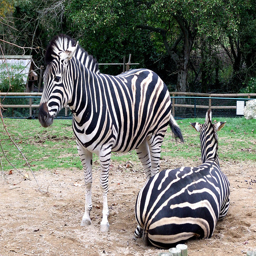
Two zebra are in a field; one is lying down, the other is standing.
Two zebras, one standing and one sitting, in a zoo like environment
Two zebras in an enclosed area - one standing, the other laying on the ground.
There are two zebras, one is standing and the other is sitting on the ground facing away.
A zebra standing next to a zebra sitting on the ground.